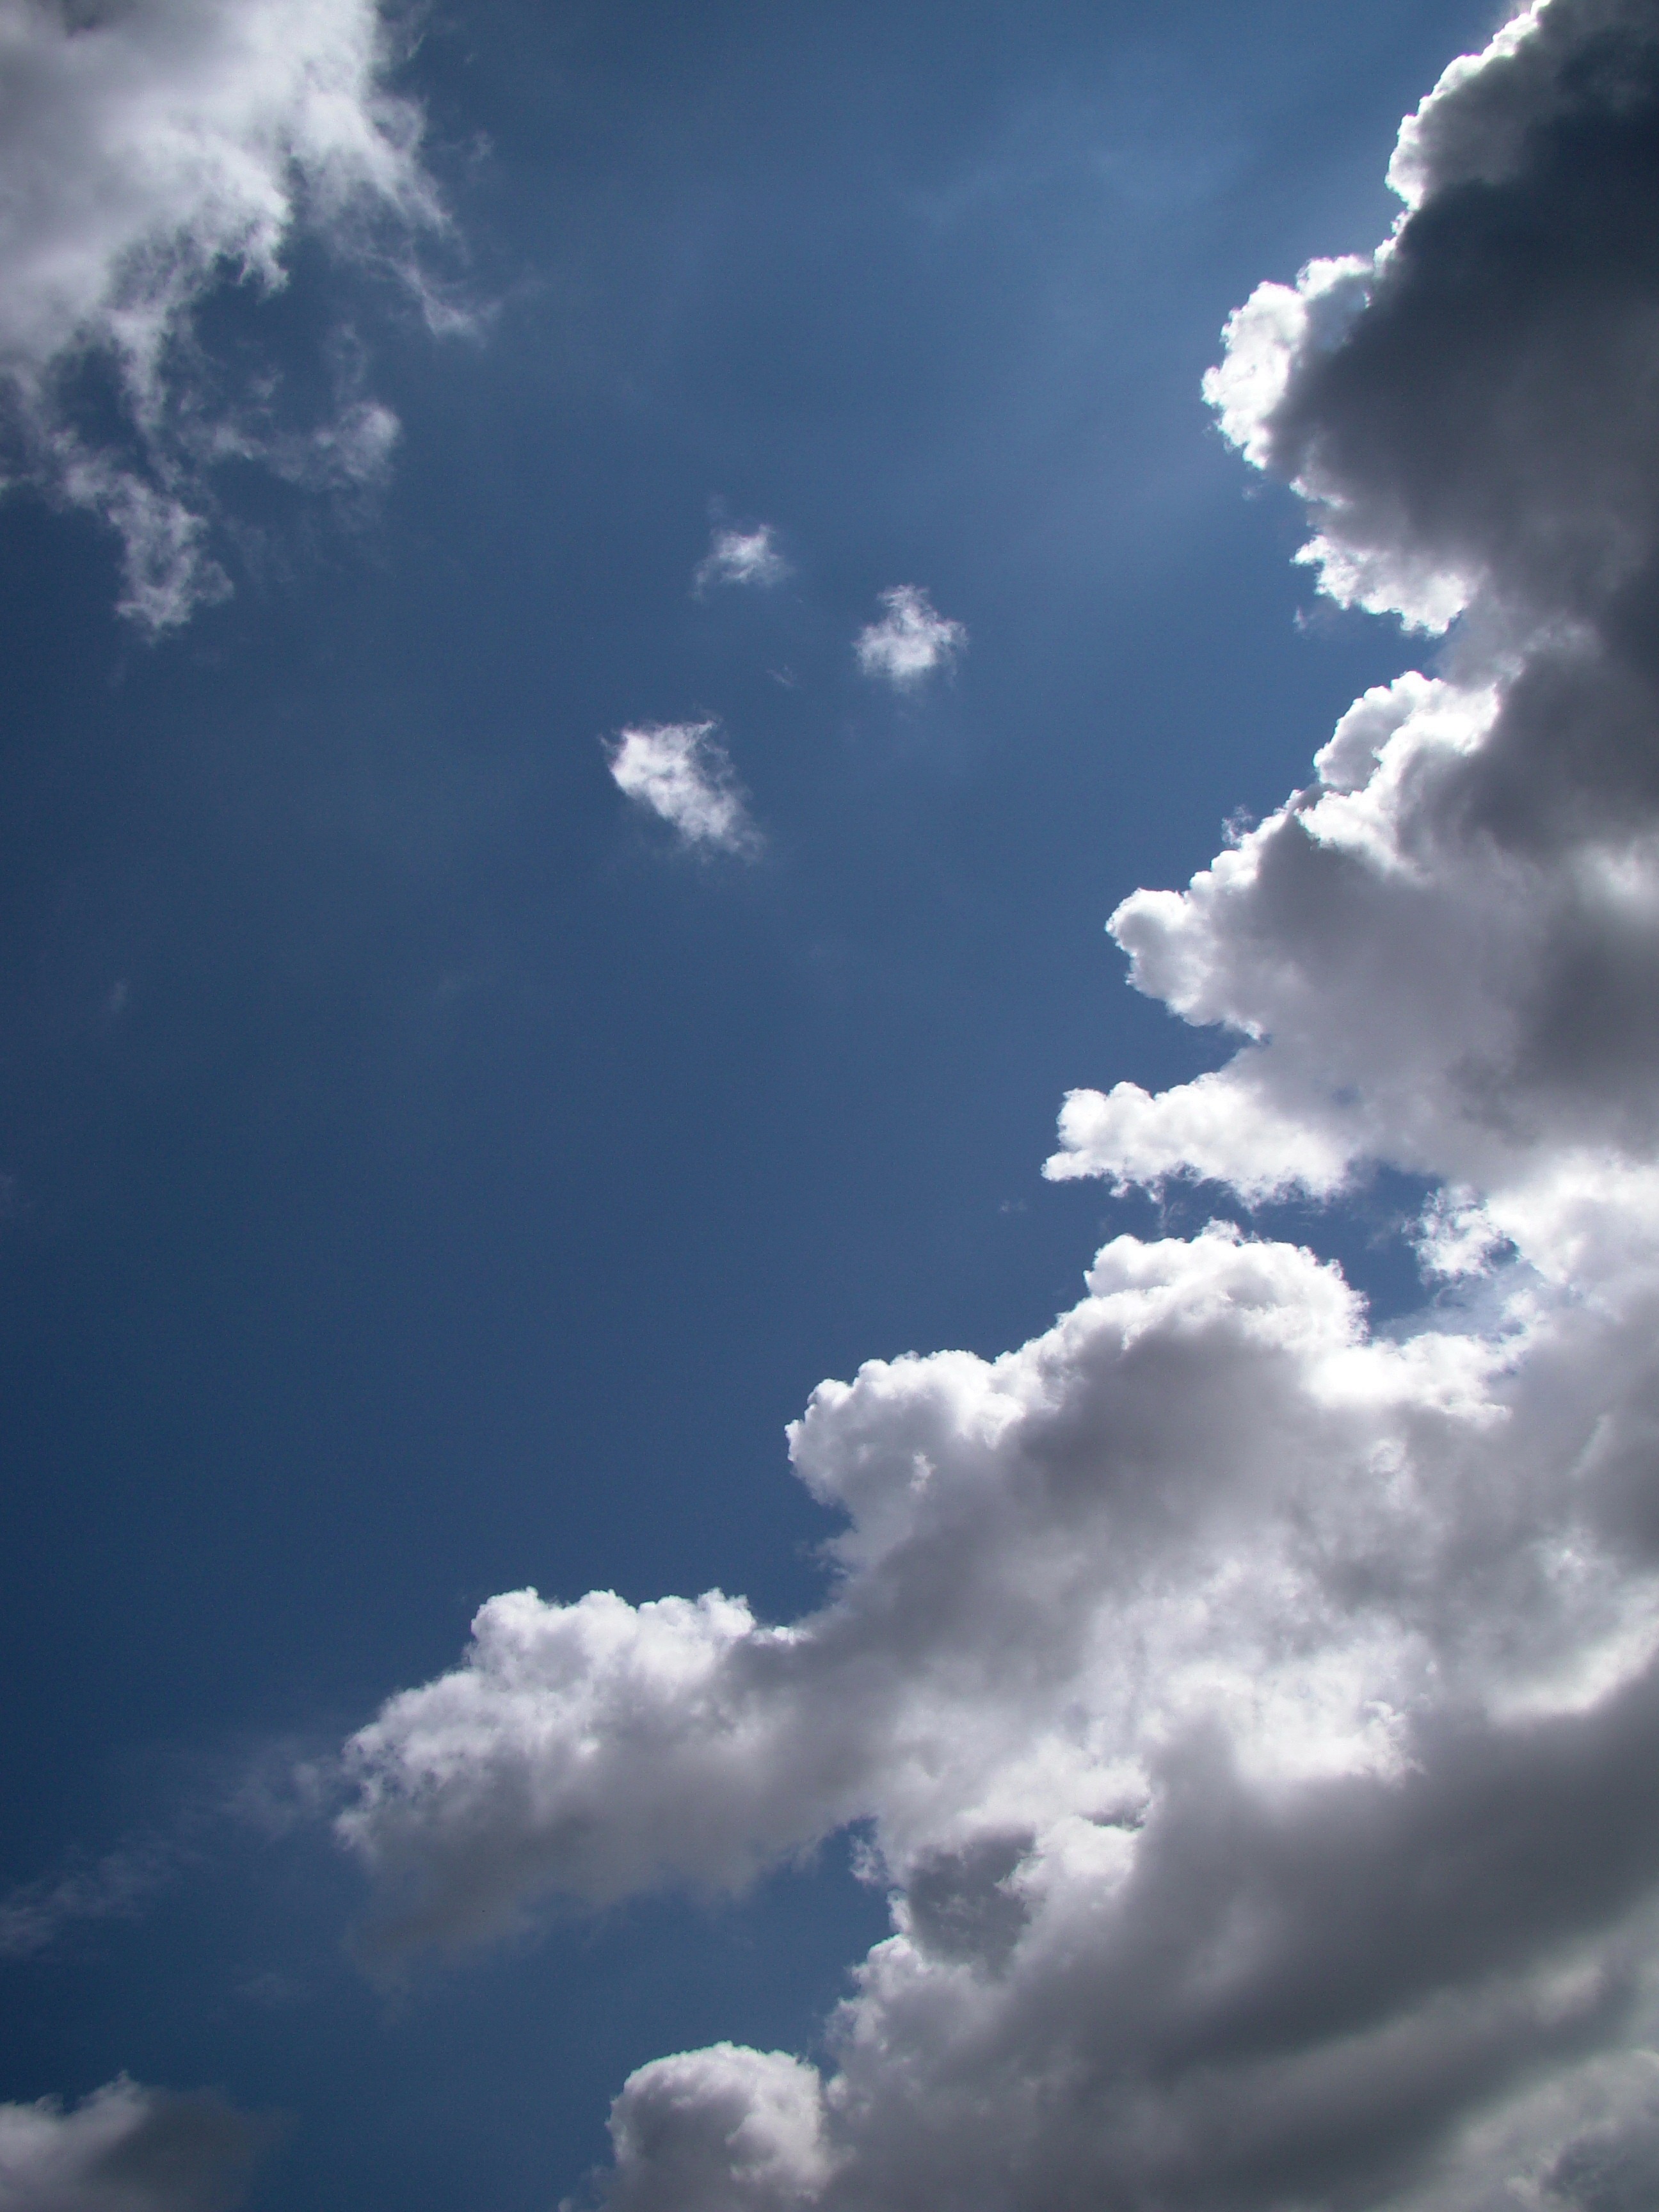
cloud, sky, white, sunlight, atmosphere, summer, daytime, cumulus, blue, clouds, day, meteorological phenomenon, atmosphere of earth